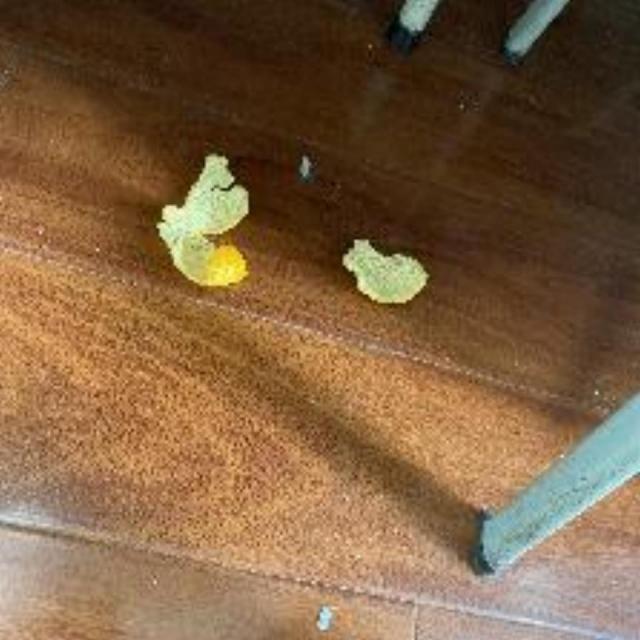
Label: peels